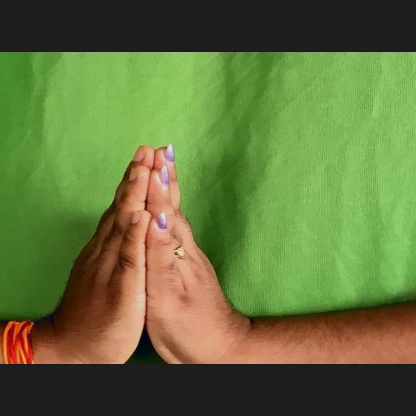
Mudra: Anjali